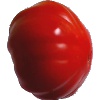
Label: Tomato 3